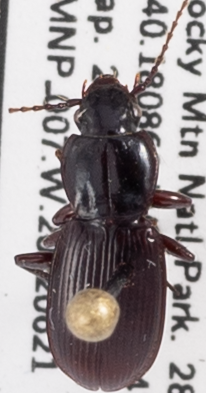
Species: Pterostichus restrictus
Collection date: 2022-06-21
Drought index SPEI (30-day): -0.244
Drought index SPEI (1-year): -1.118
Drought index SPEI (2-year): -1.19